Malartic, Quebec

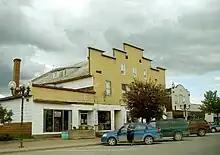
Malartic in 2009

As of 2023, the municipal government consists of mayor Martin Ferron and councillors Sylvie Daigle, Catherine Larivière, Jude Boucher, Alexy Vezeau, Daniel Magnan, and Jean Turgeon.